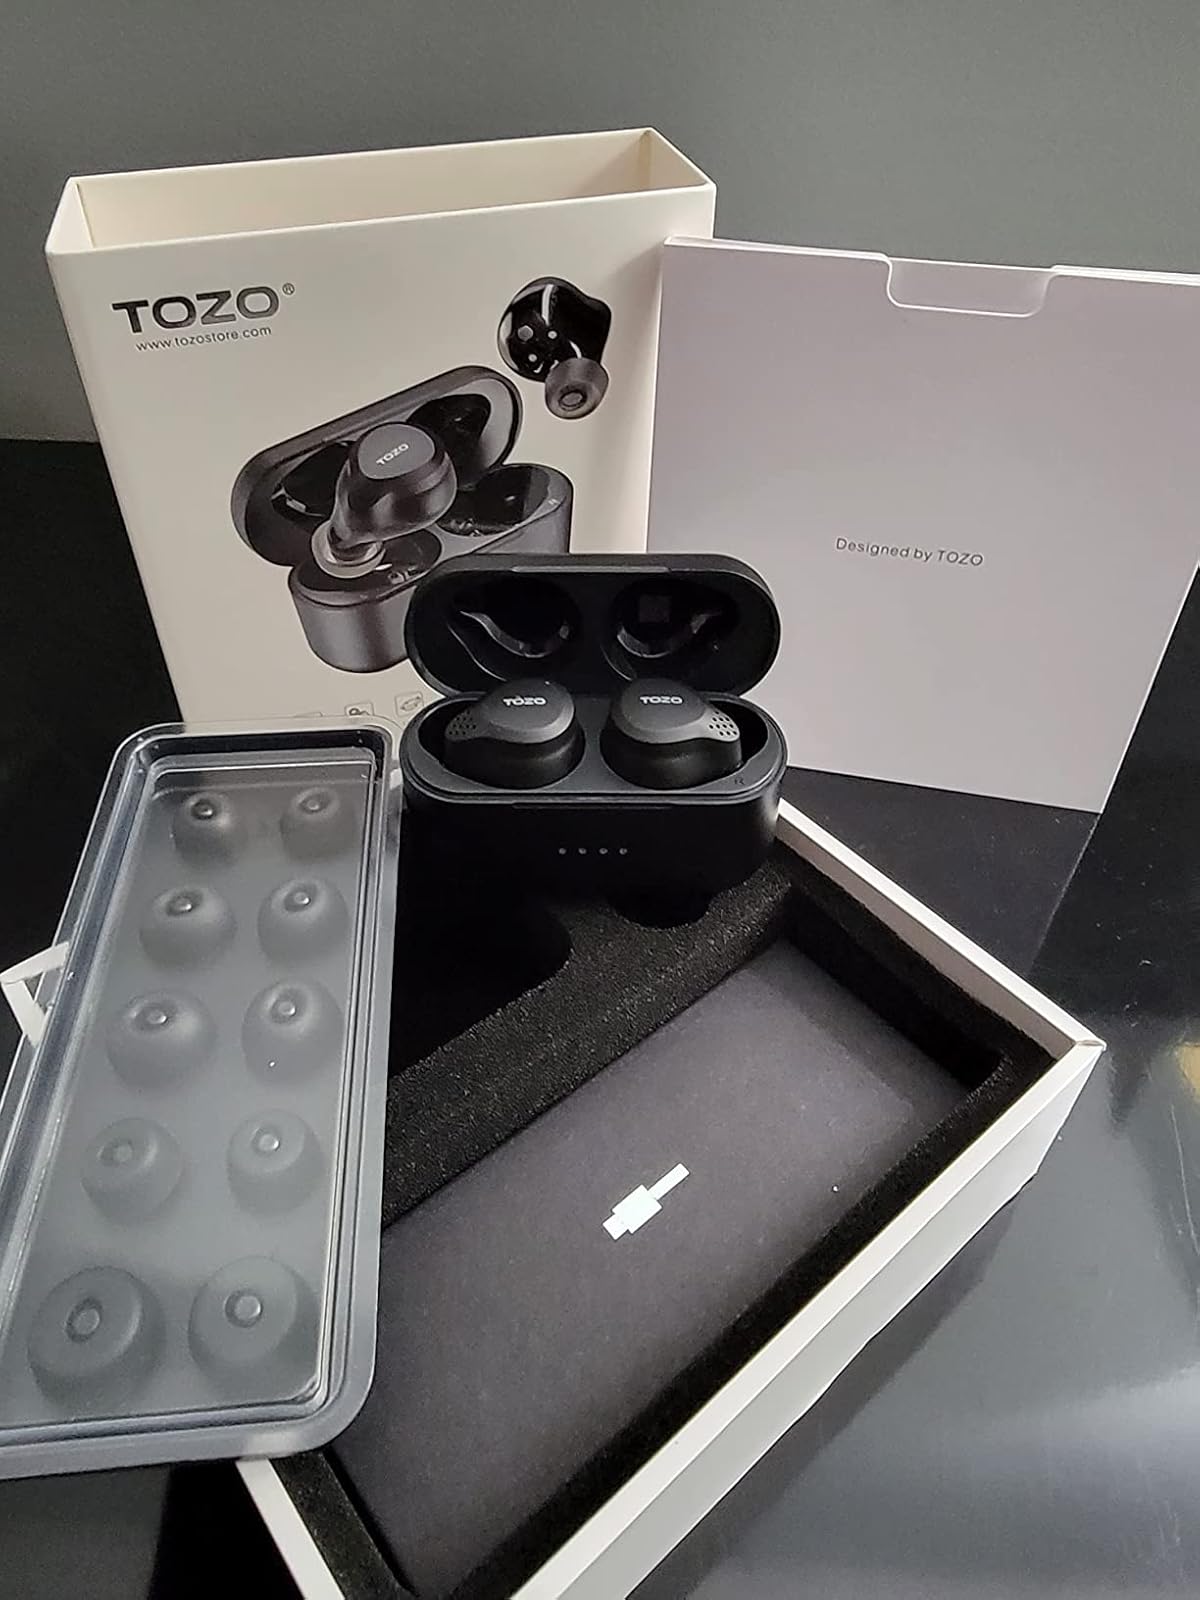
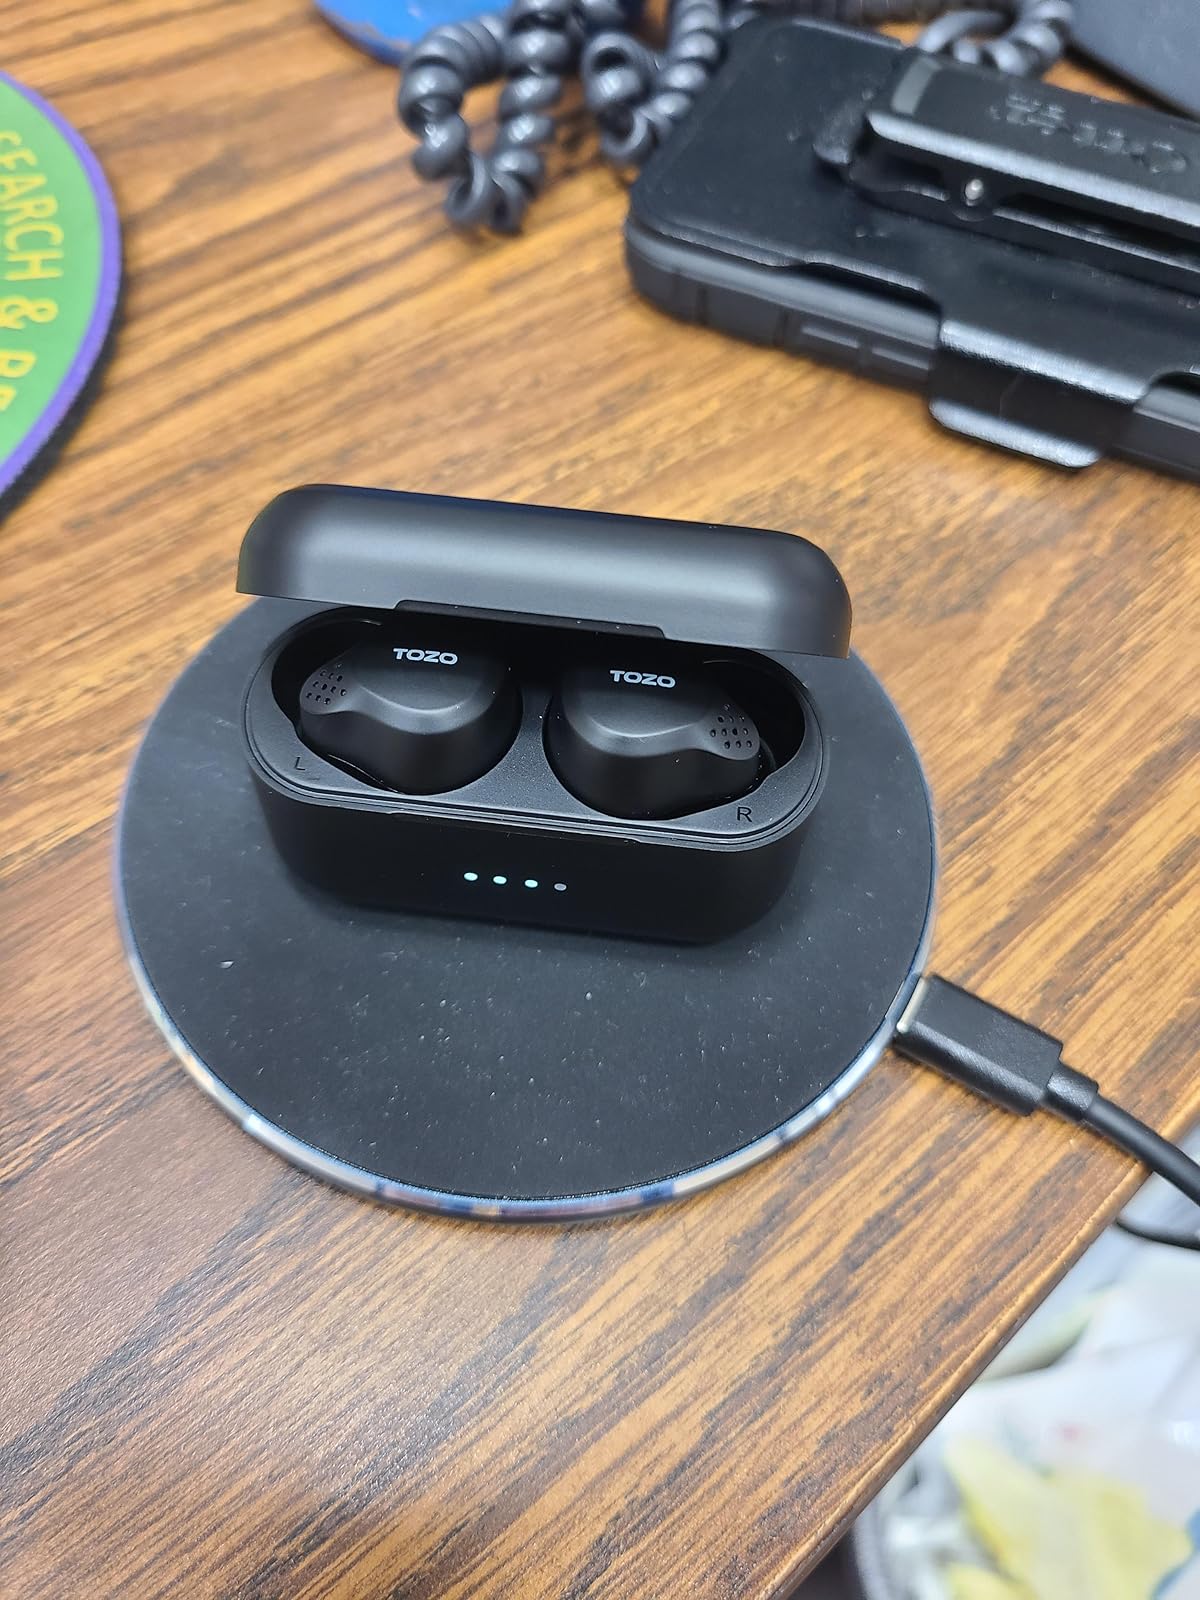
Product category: earbuds
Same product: yes